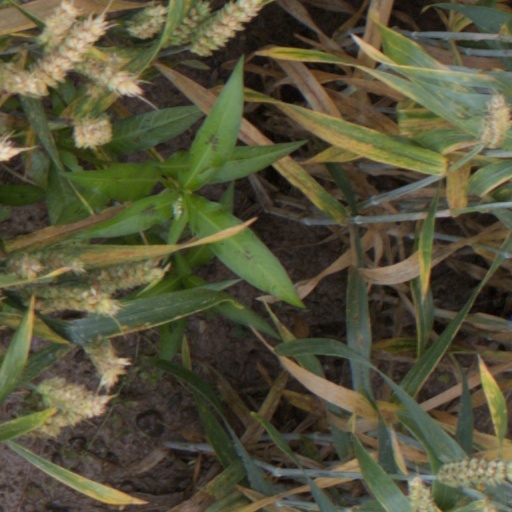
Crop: wheat